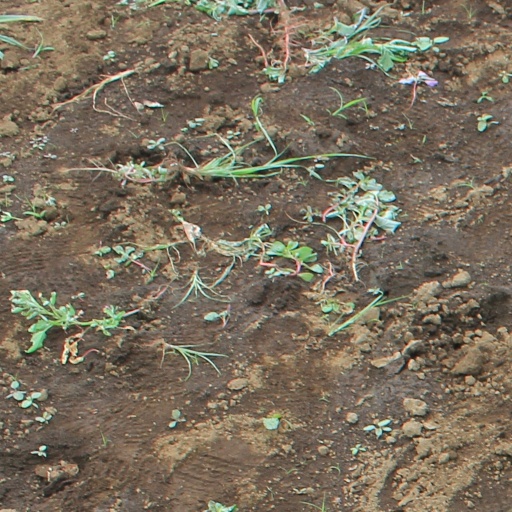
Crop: soybean